Rameau (crater)

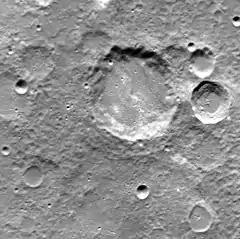
MESSENGER NAC image

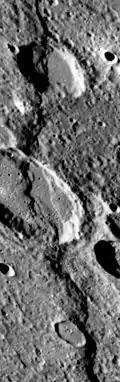
Mariner 10 image of Discovery Rupes cutting through Rameau crater (center)

Rameau is a crater on Mercury. It was named by the IAU in 1976, after French composer Jean Philippe Rameau.